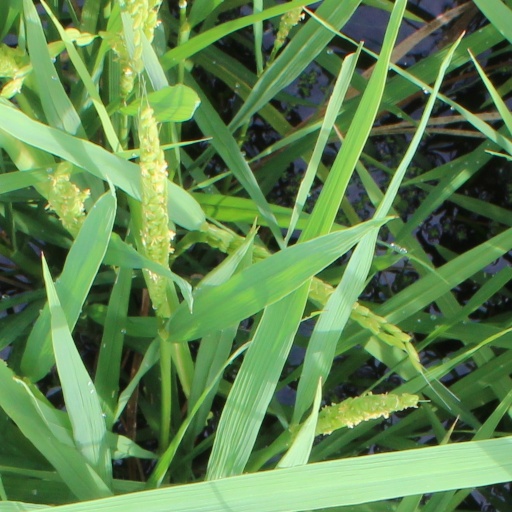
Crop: rice